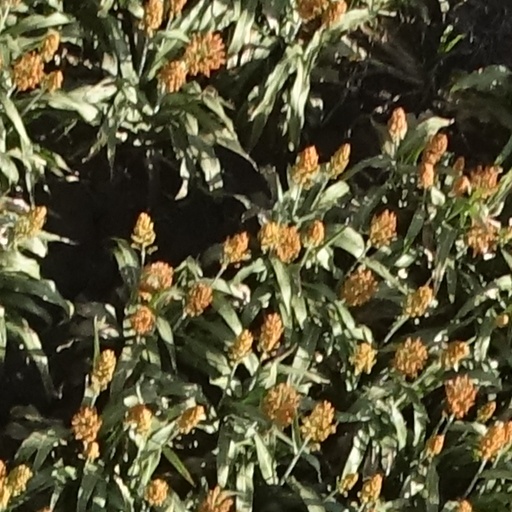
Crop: sorghum